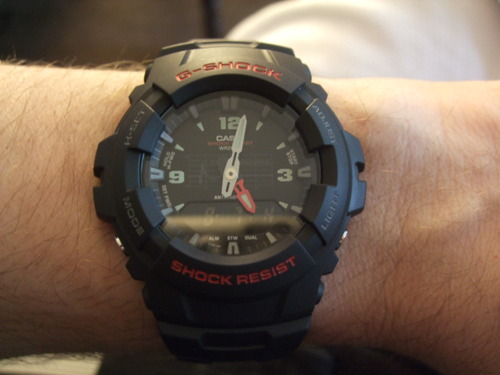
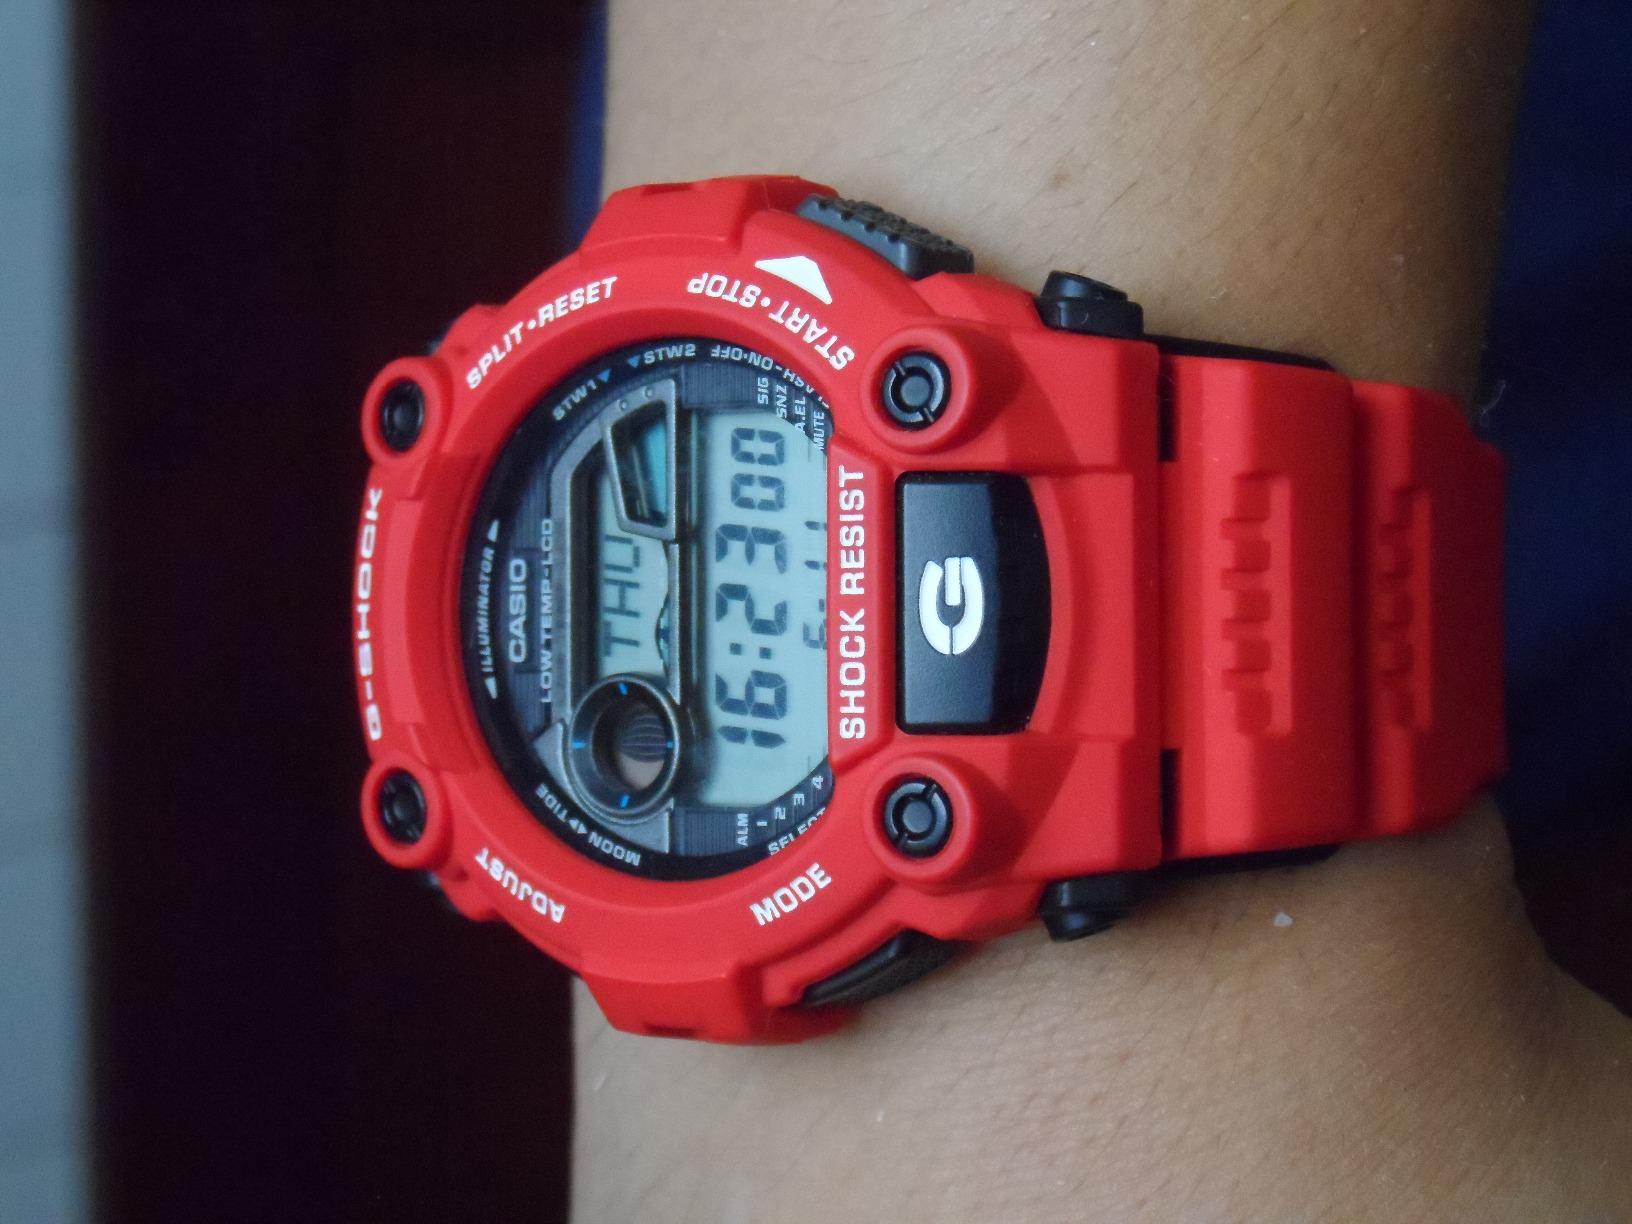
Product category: accessories_watch
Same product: no